University of Orihuela

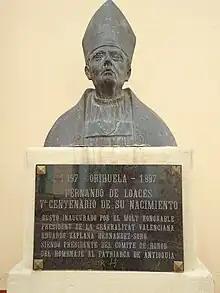
Cardinal Loazes, founder of the university.

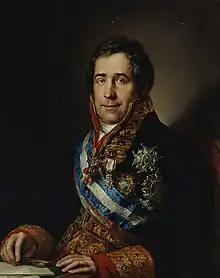
Calomarde, the minister who closed the university.

In 1552 Pope Julius III granted, by papal privilege, the rank of university to the college. In the year 1569, Pope Pius IV granted it Pontifical University status via papal bull.